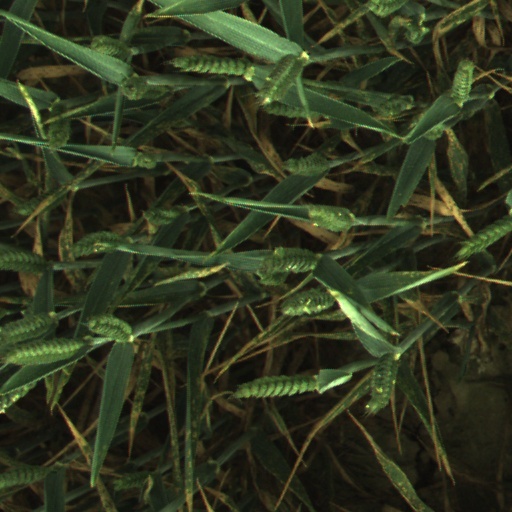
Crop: wheat